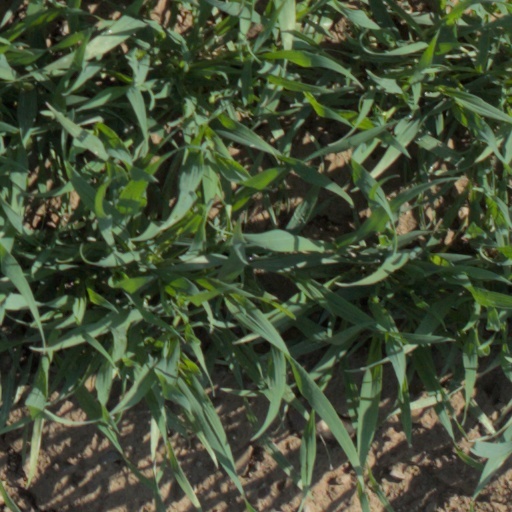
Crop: wheat